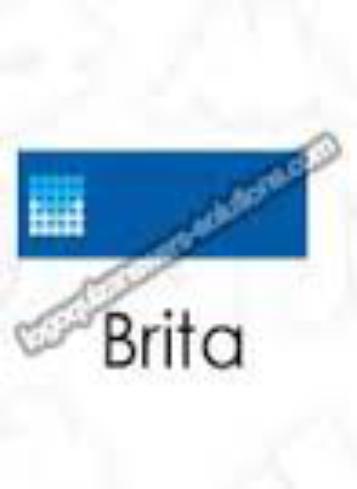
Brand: brita
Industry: Necessities